Nelson railway station

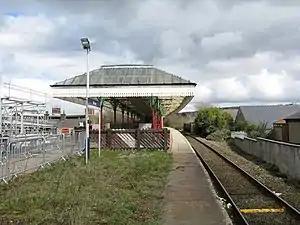
Nelson railway station in 2008

Nelson railway station serves the town of Nelson in Lancashire, England; it is situated on the East Lancashire Line, 2 miles (3 km) away from the terminus at Colne. The station is managed by Northern Trains, which also provides its passenger service.